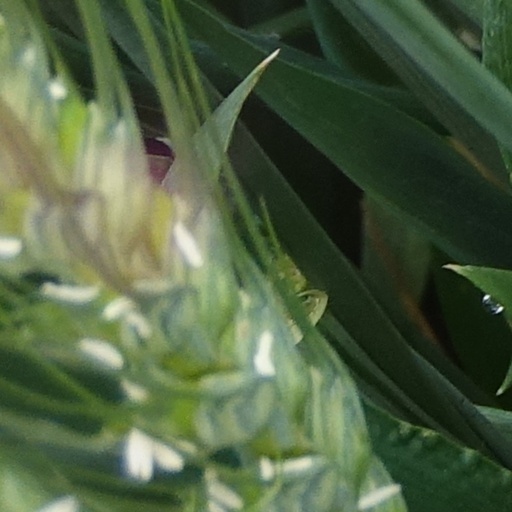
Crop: wheat